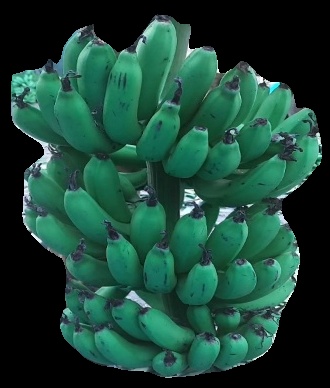
Variety: pachbale
Grade: grade3